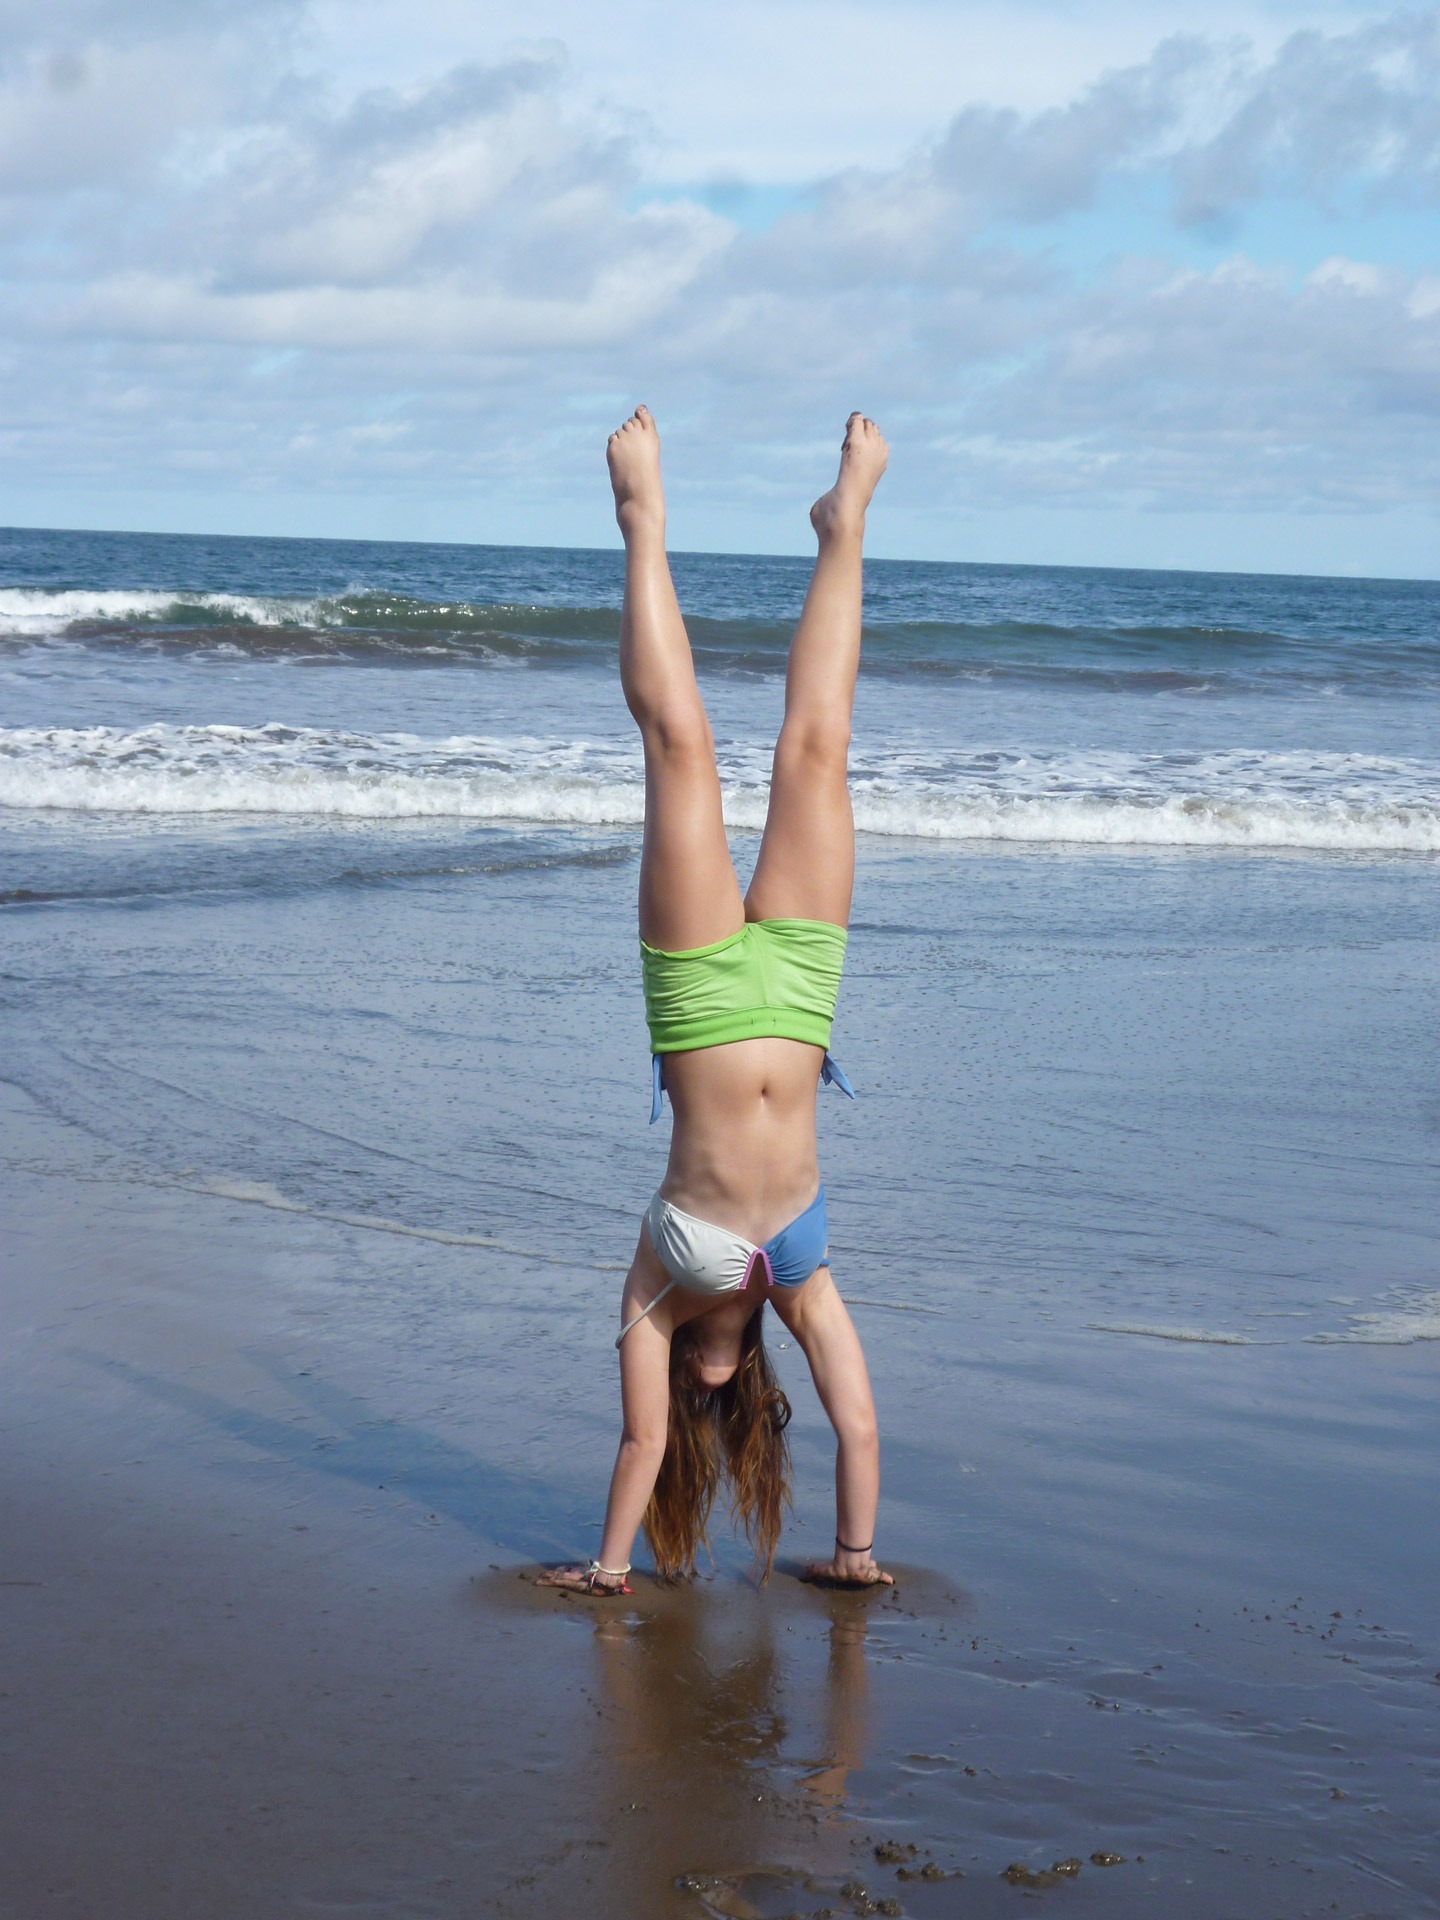
hand, beach, sea, water, sand, ocean, girl, sun, vacation, leg, relax, sitting, exercise, body of water, human body, fun, sports, back, holidays, acrobatics, vacations, handstand, human positions, human action, physical fitness